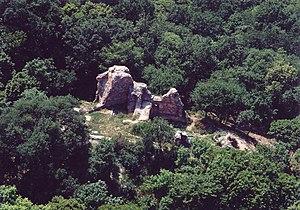
Kereki est un village et une commune du comitat de Somogy en Hongrie.